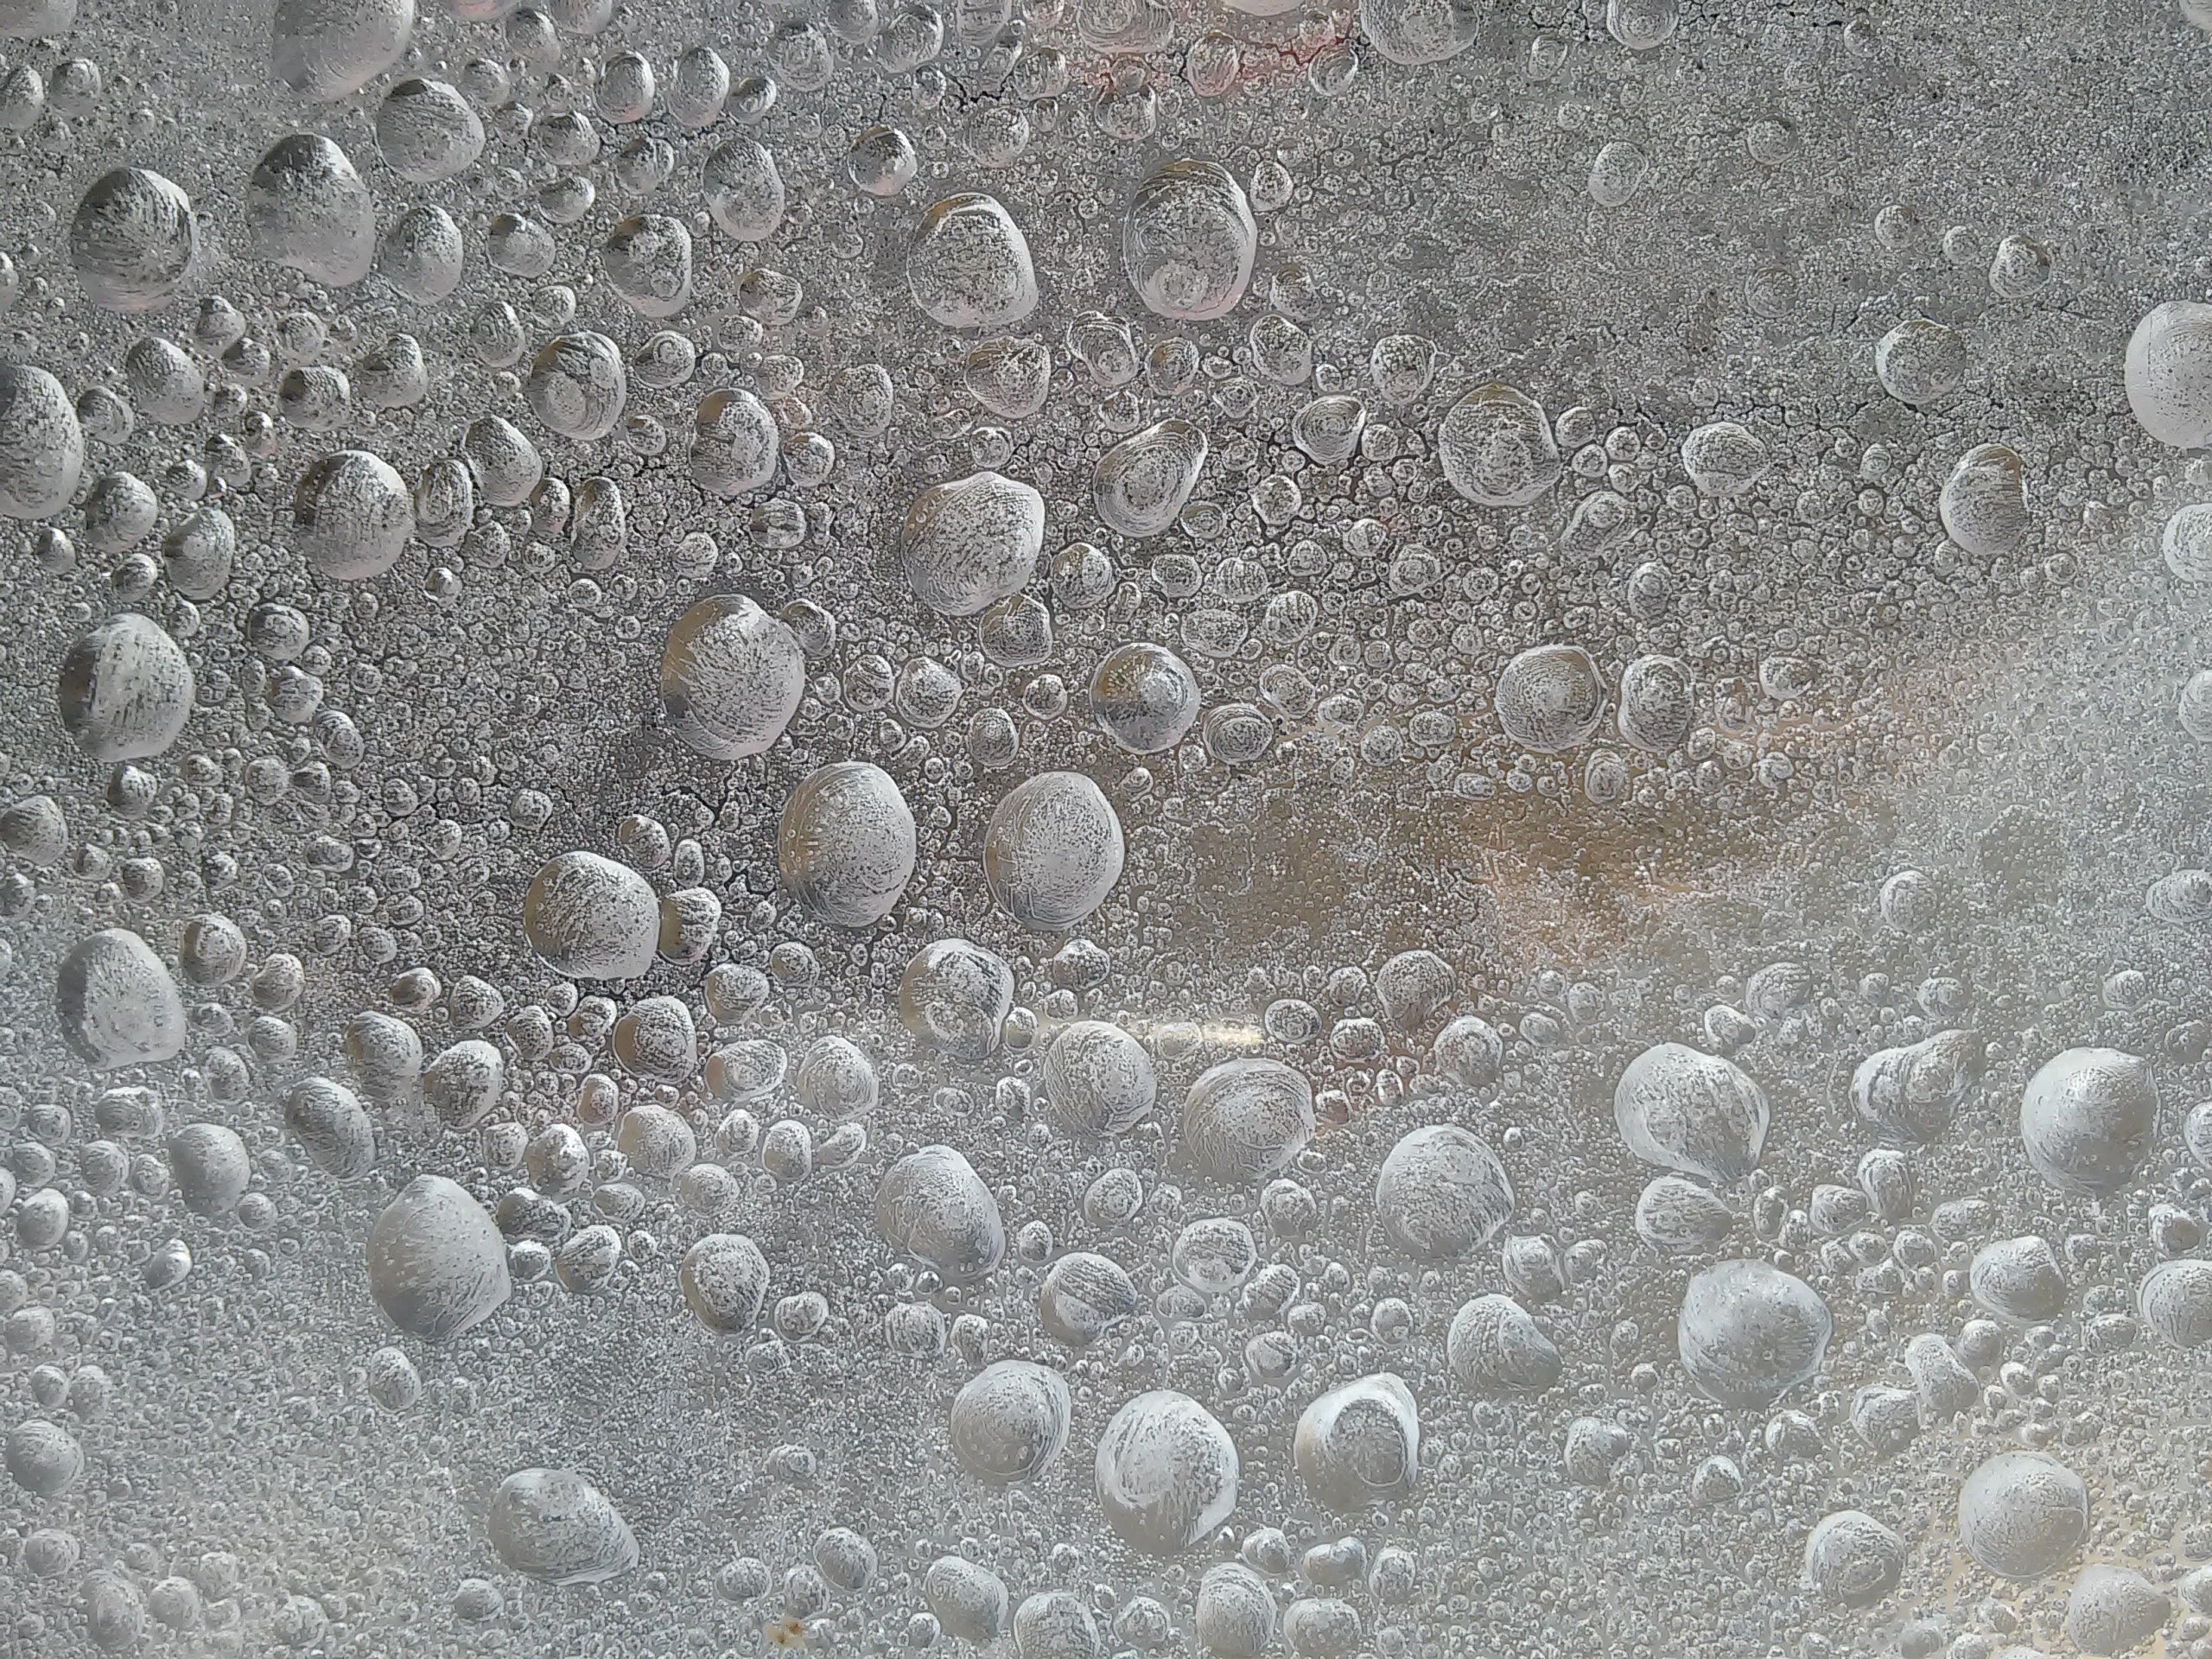
rock, cold, texture, frost, ice, pattern, frozen, material, drip, circle, background, freezing, road surface